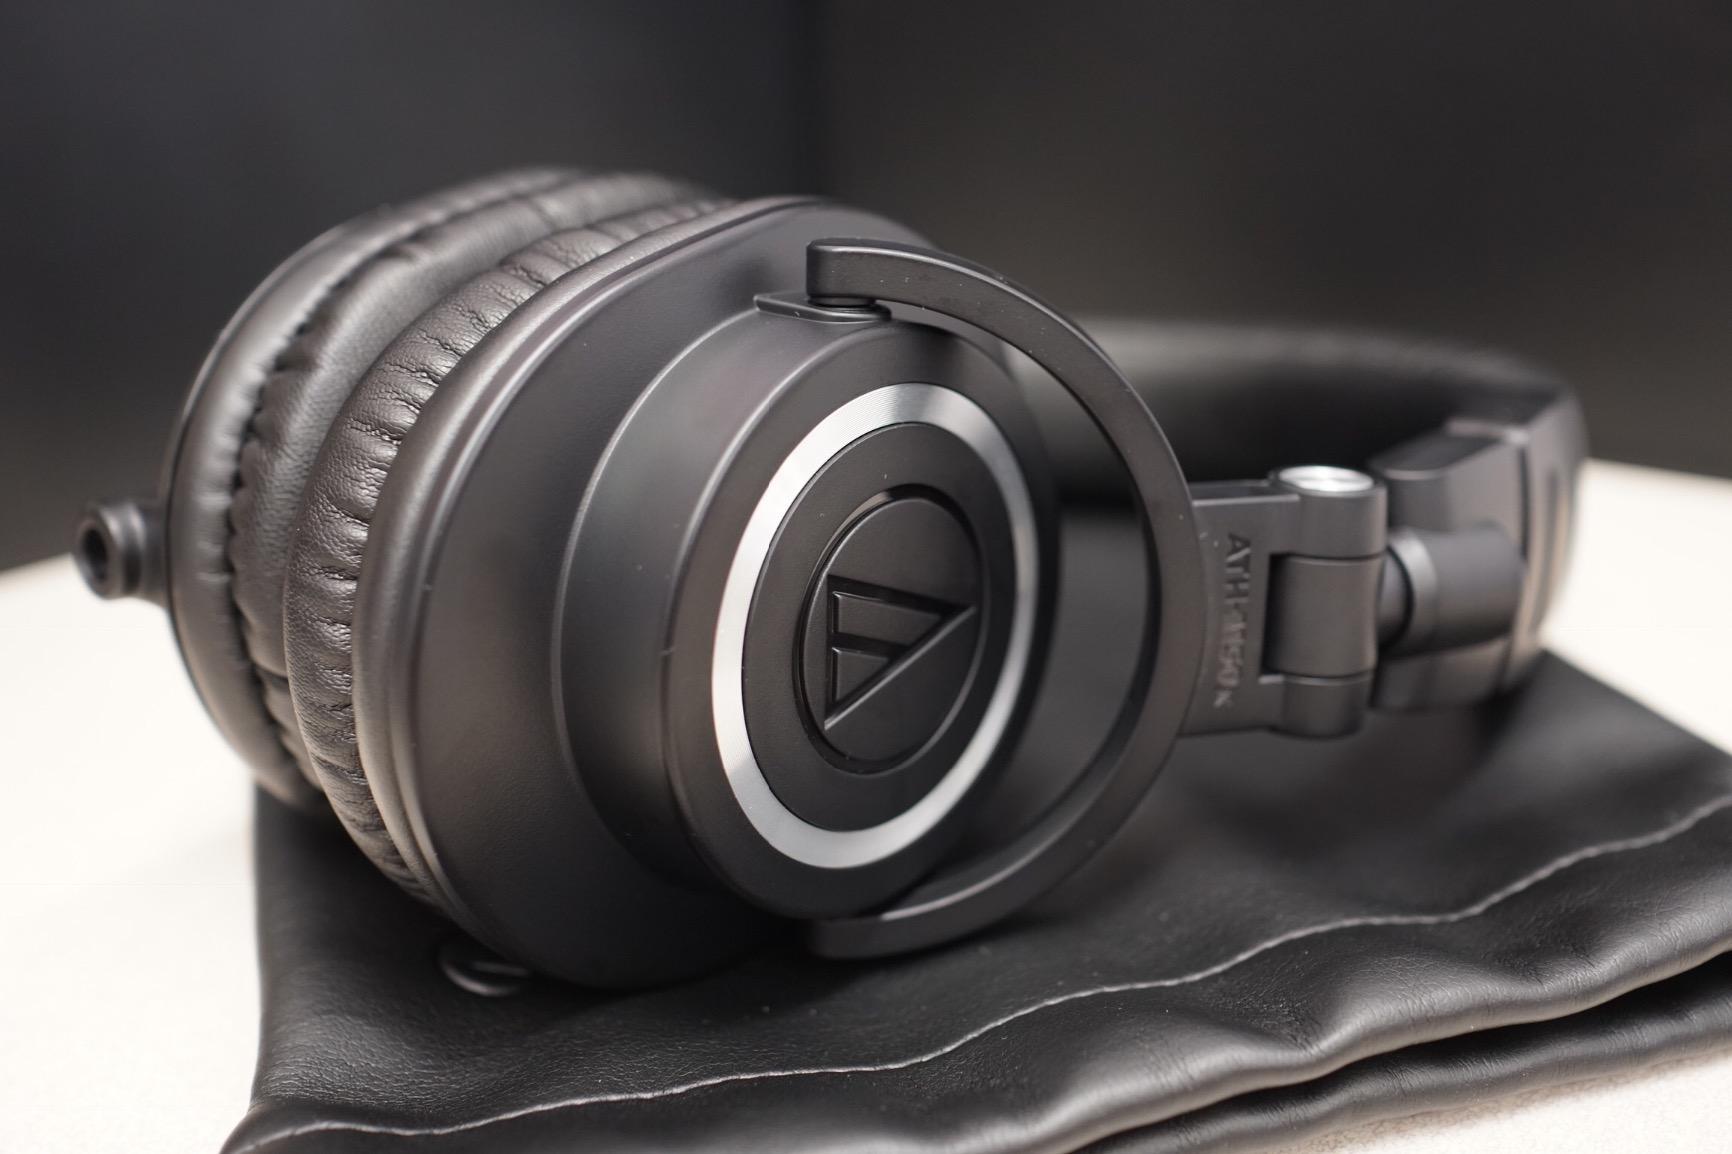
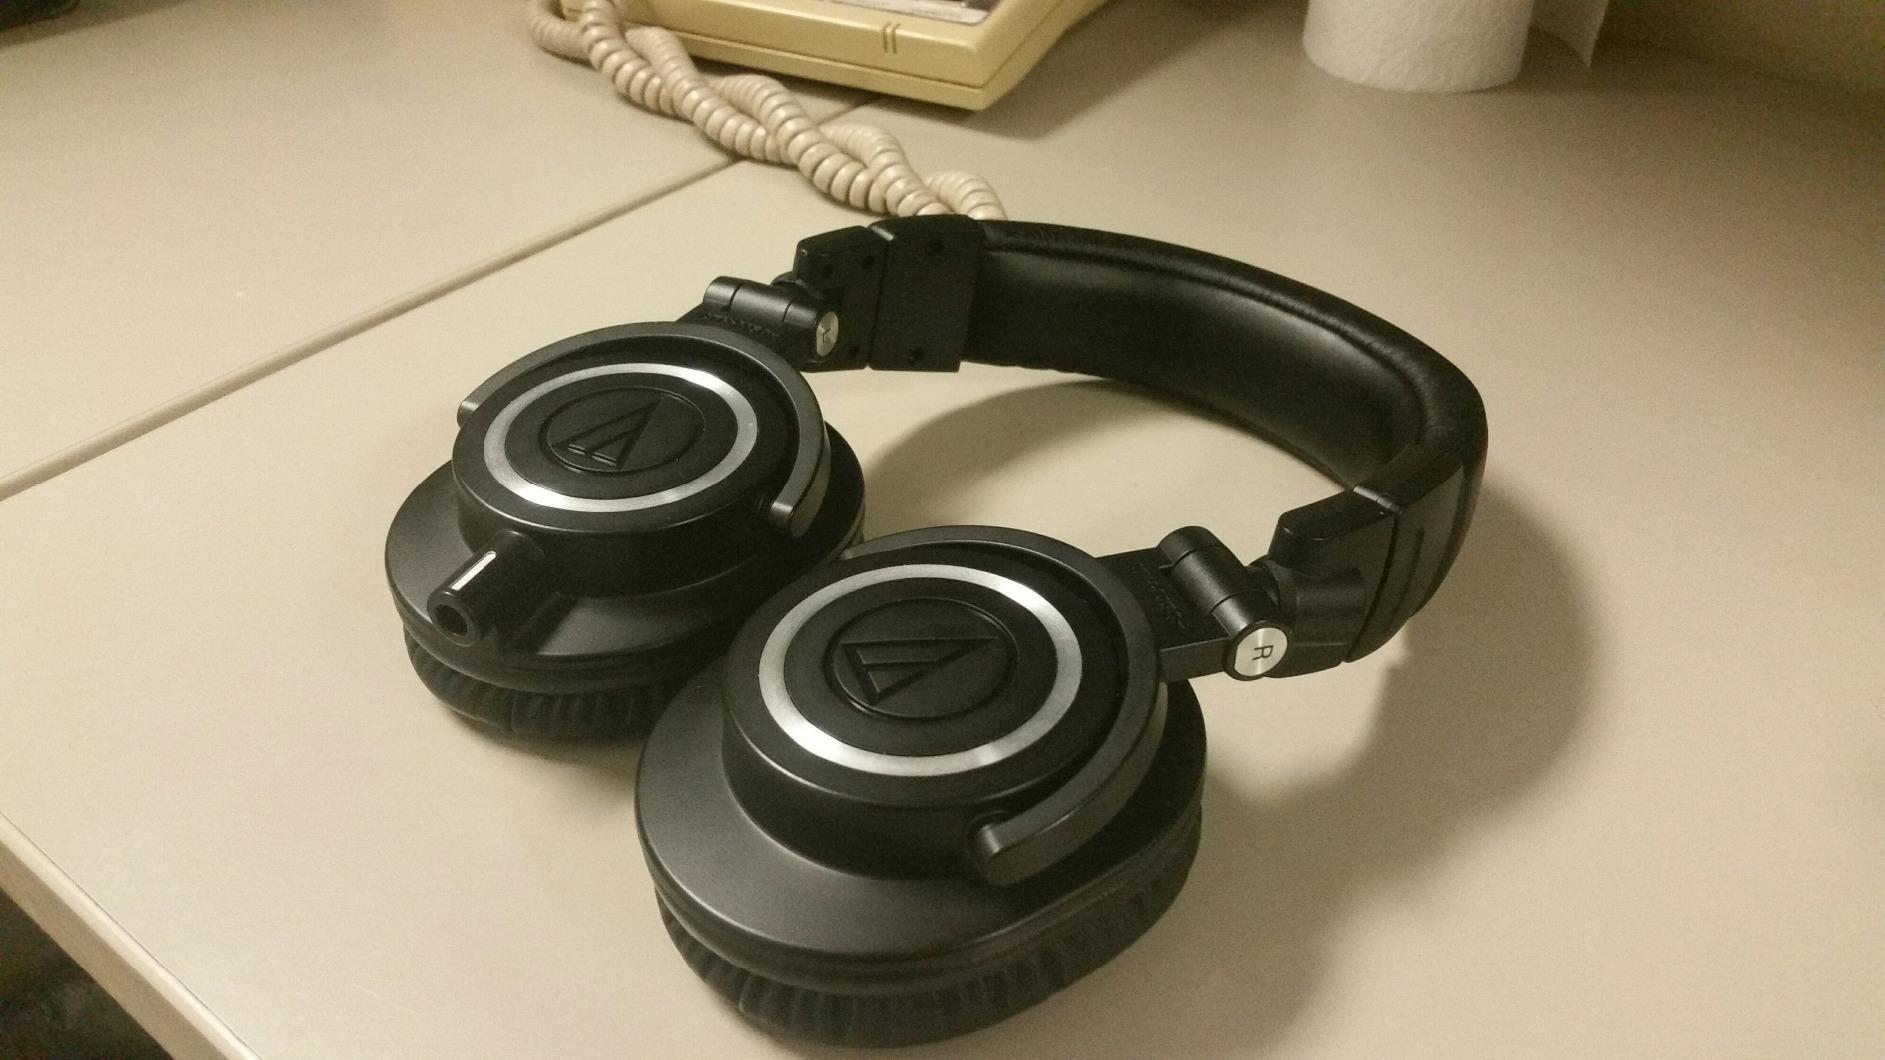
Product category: headphones
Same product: yes